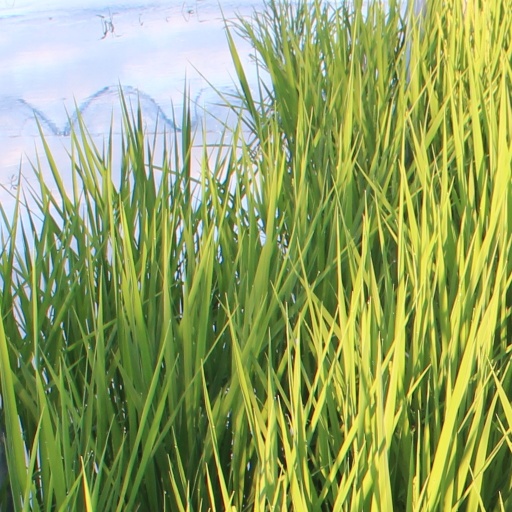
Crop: rice